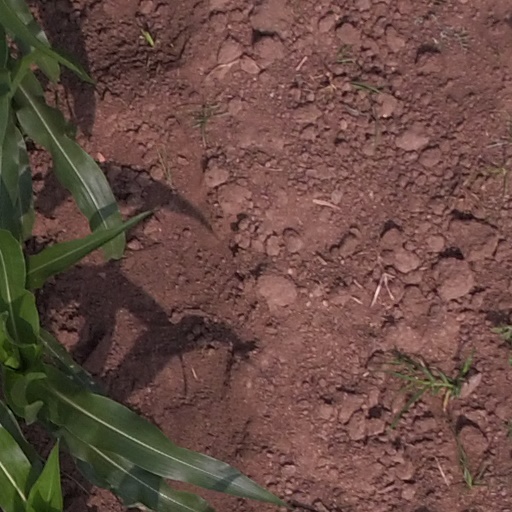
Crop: maize; corn